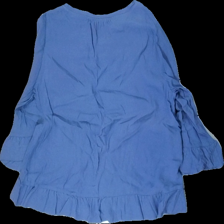
View: back
Type: Tunic
Category: Ladies
Brand: Not in the list
Colors: Blue
Material: 100% viscose
Cut: C-collar
Season: Spring
Price range: 50-100
Recommended usage: Reuse